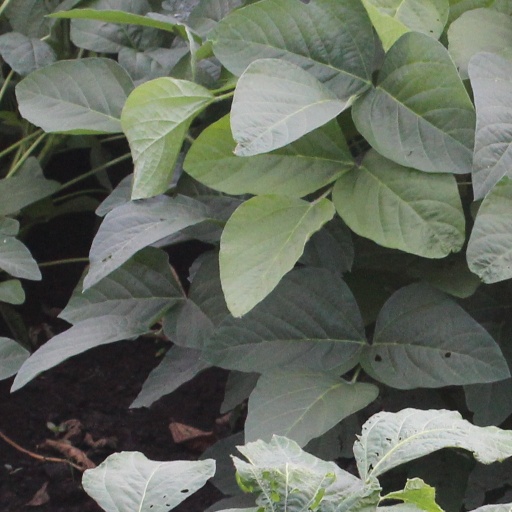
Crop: soybean